Nettersheim

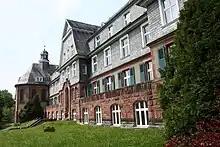
Nettersheim former Herz-Jesu-Kloster (monastery)

In the city of Nettersheim there is a tourist information, which is located at the „Naturzentrum Eifel” building.